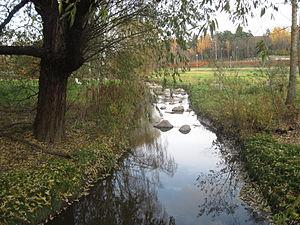
Cet article donne une une liste de parcs d'Helsinki en Finlande.